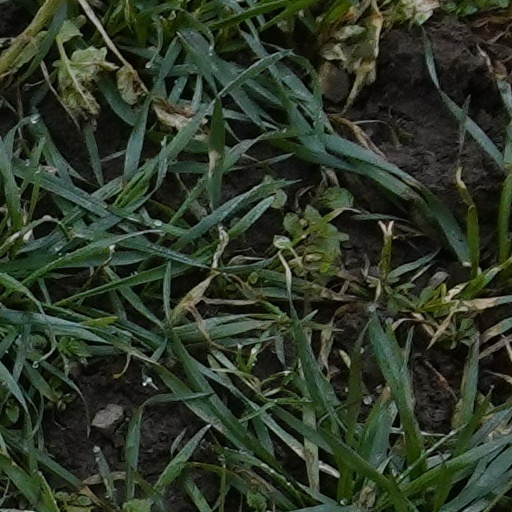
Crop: wheat